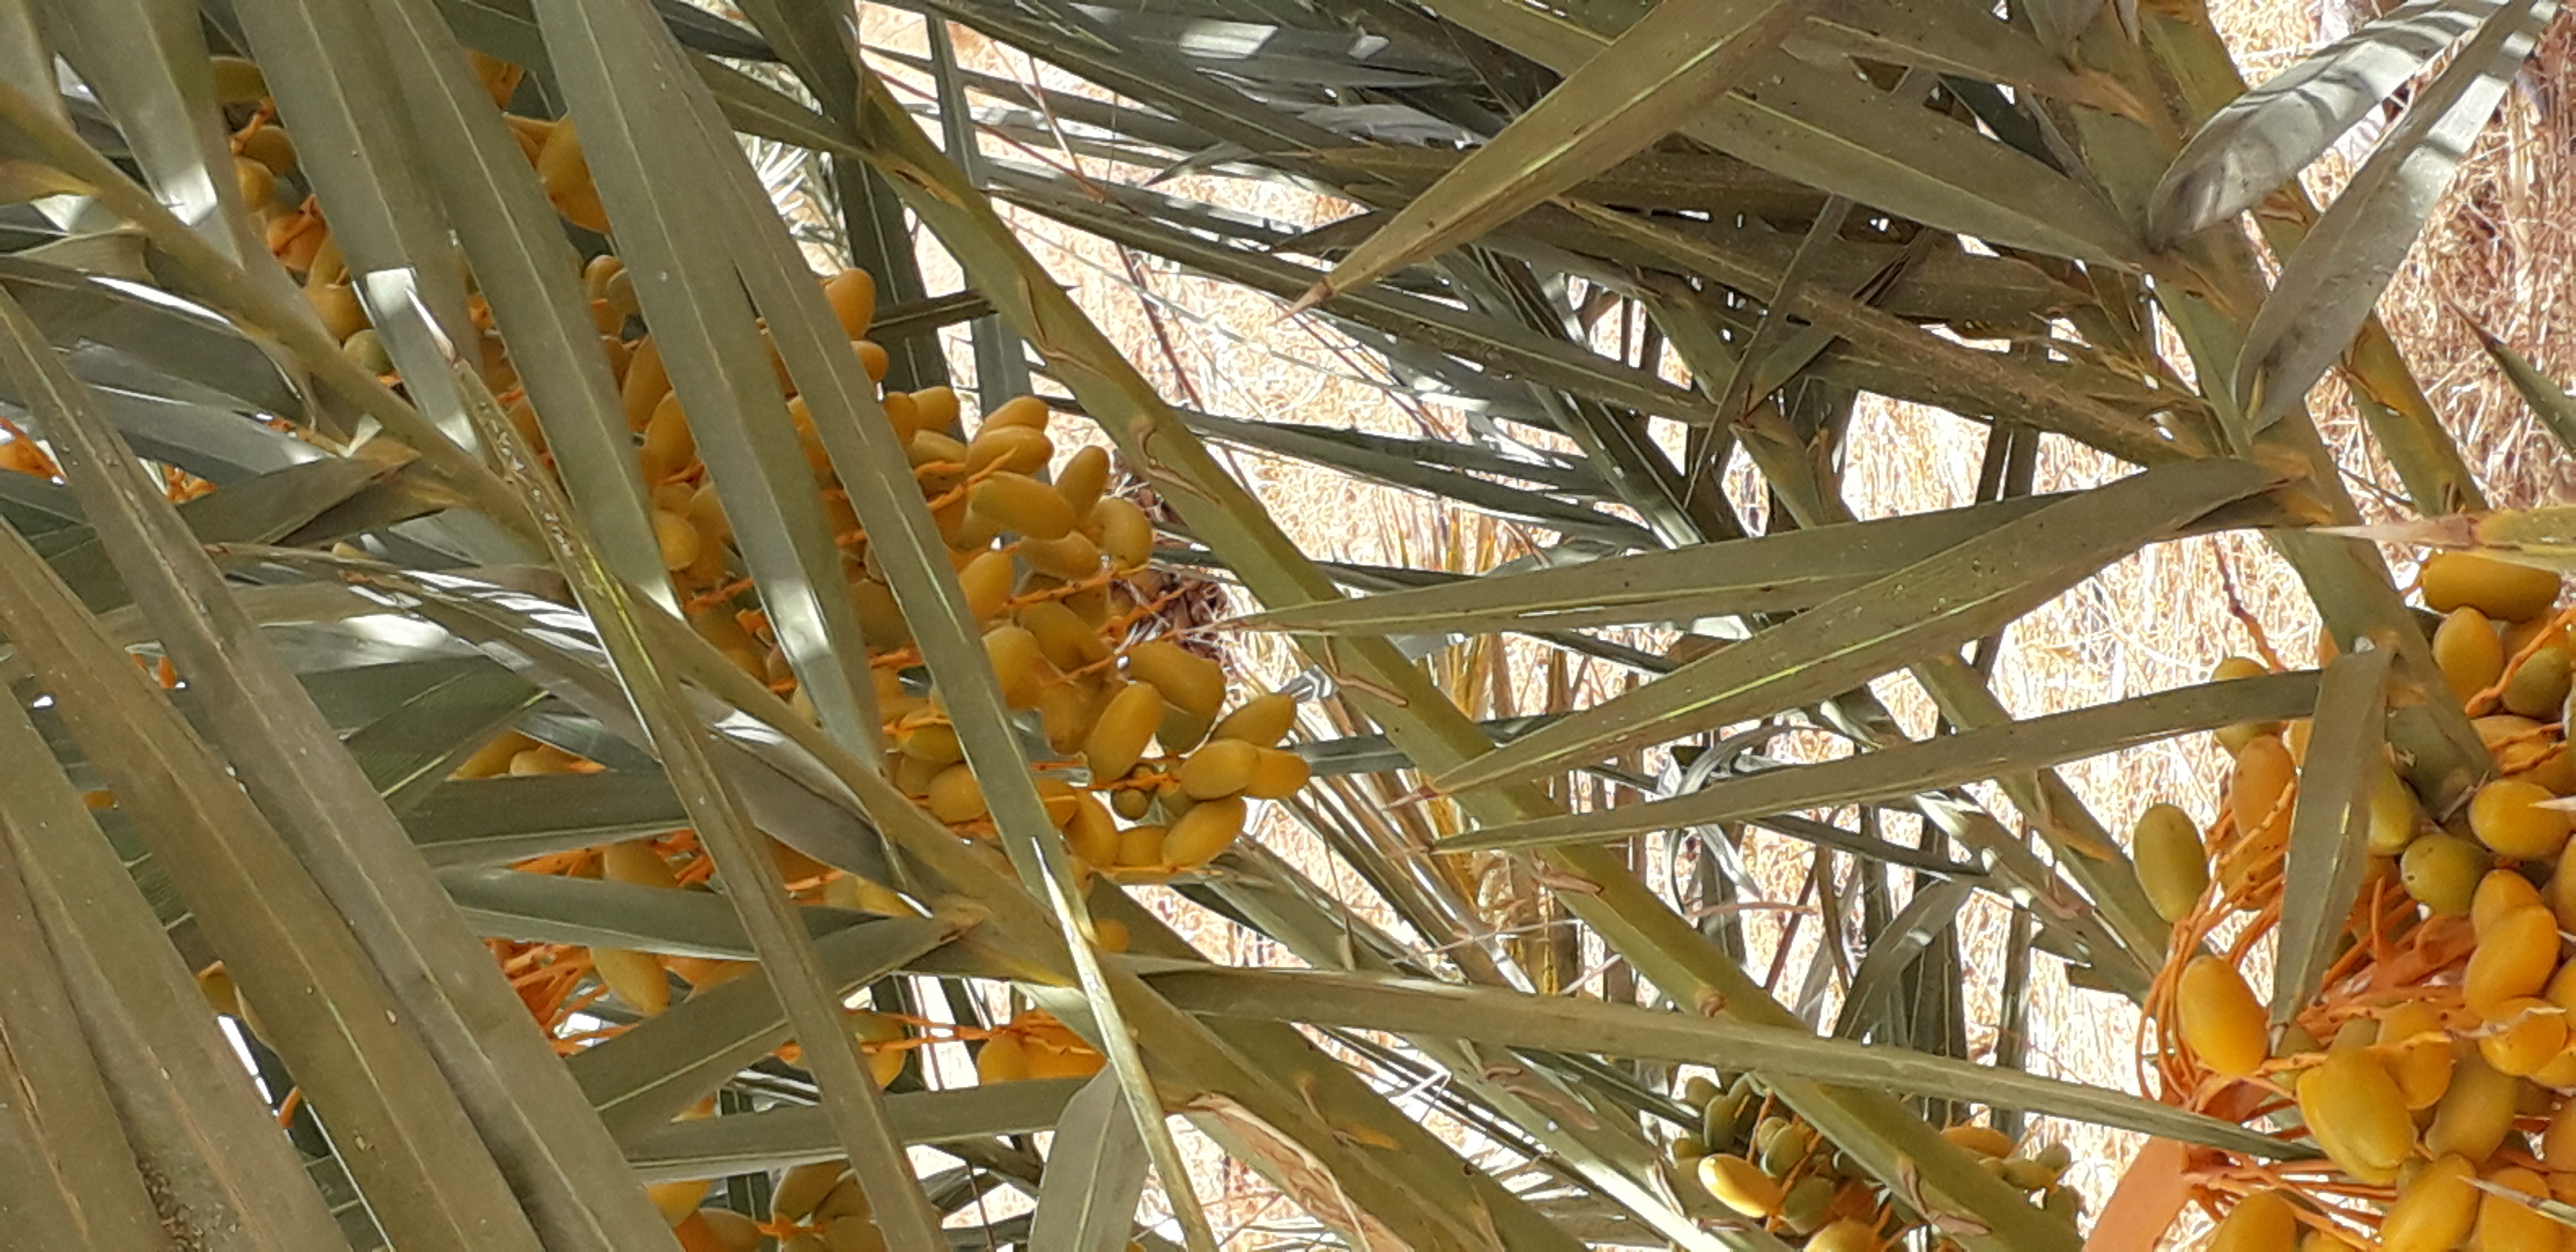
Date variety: kholt